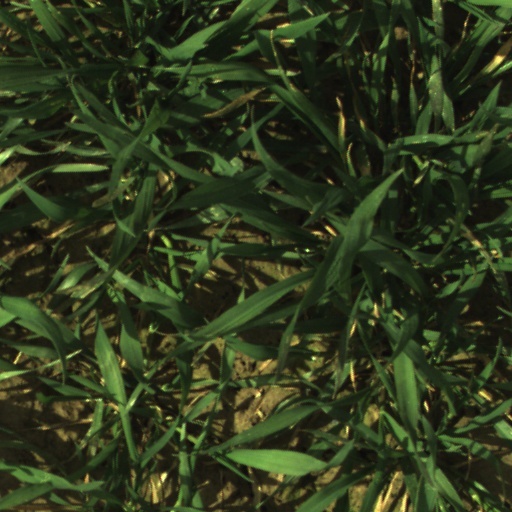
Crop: wheat